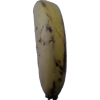
Label: banana